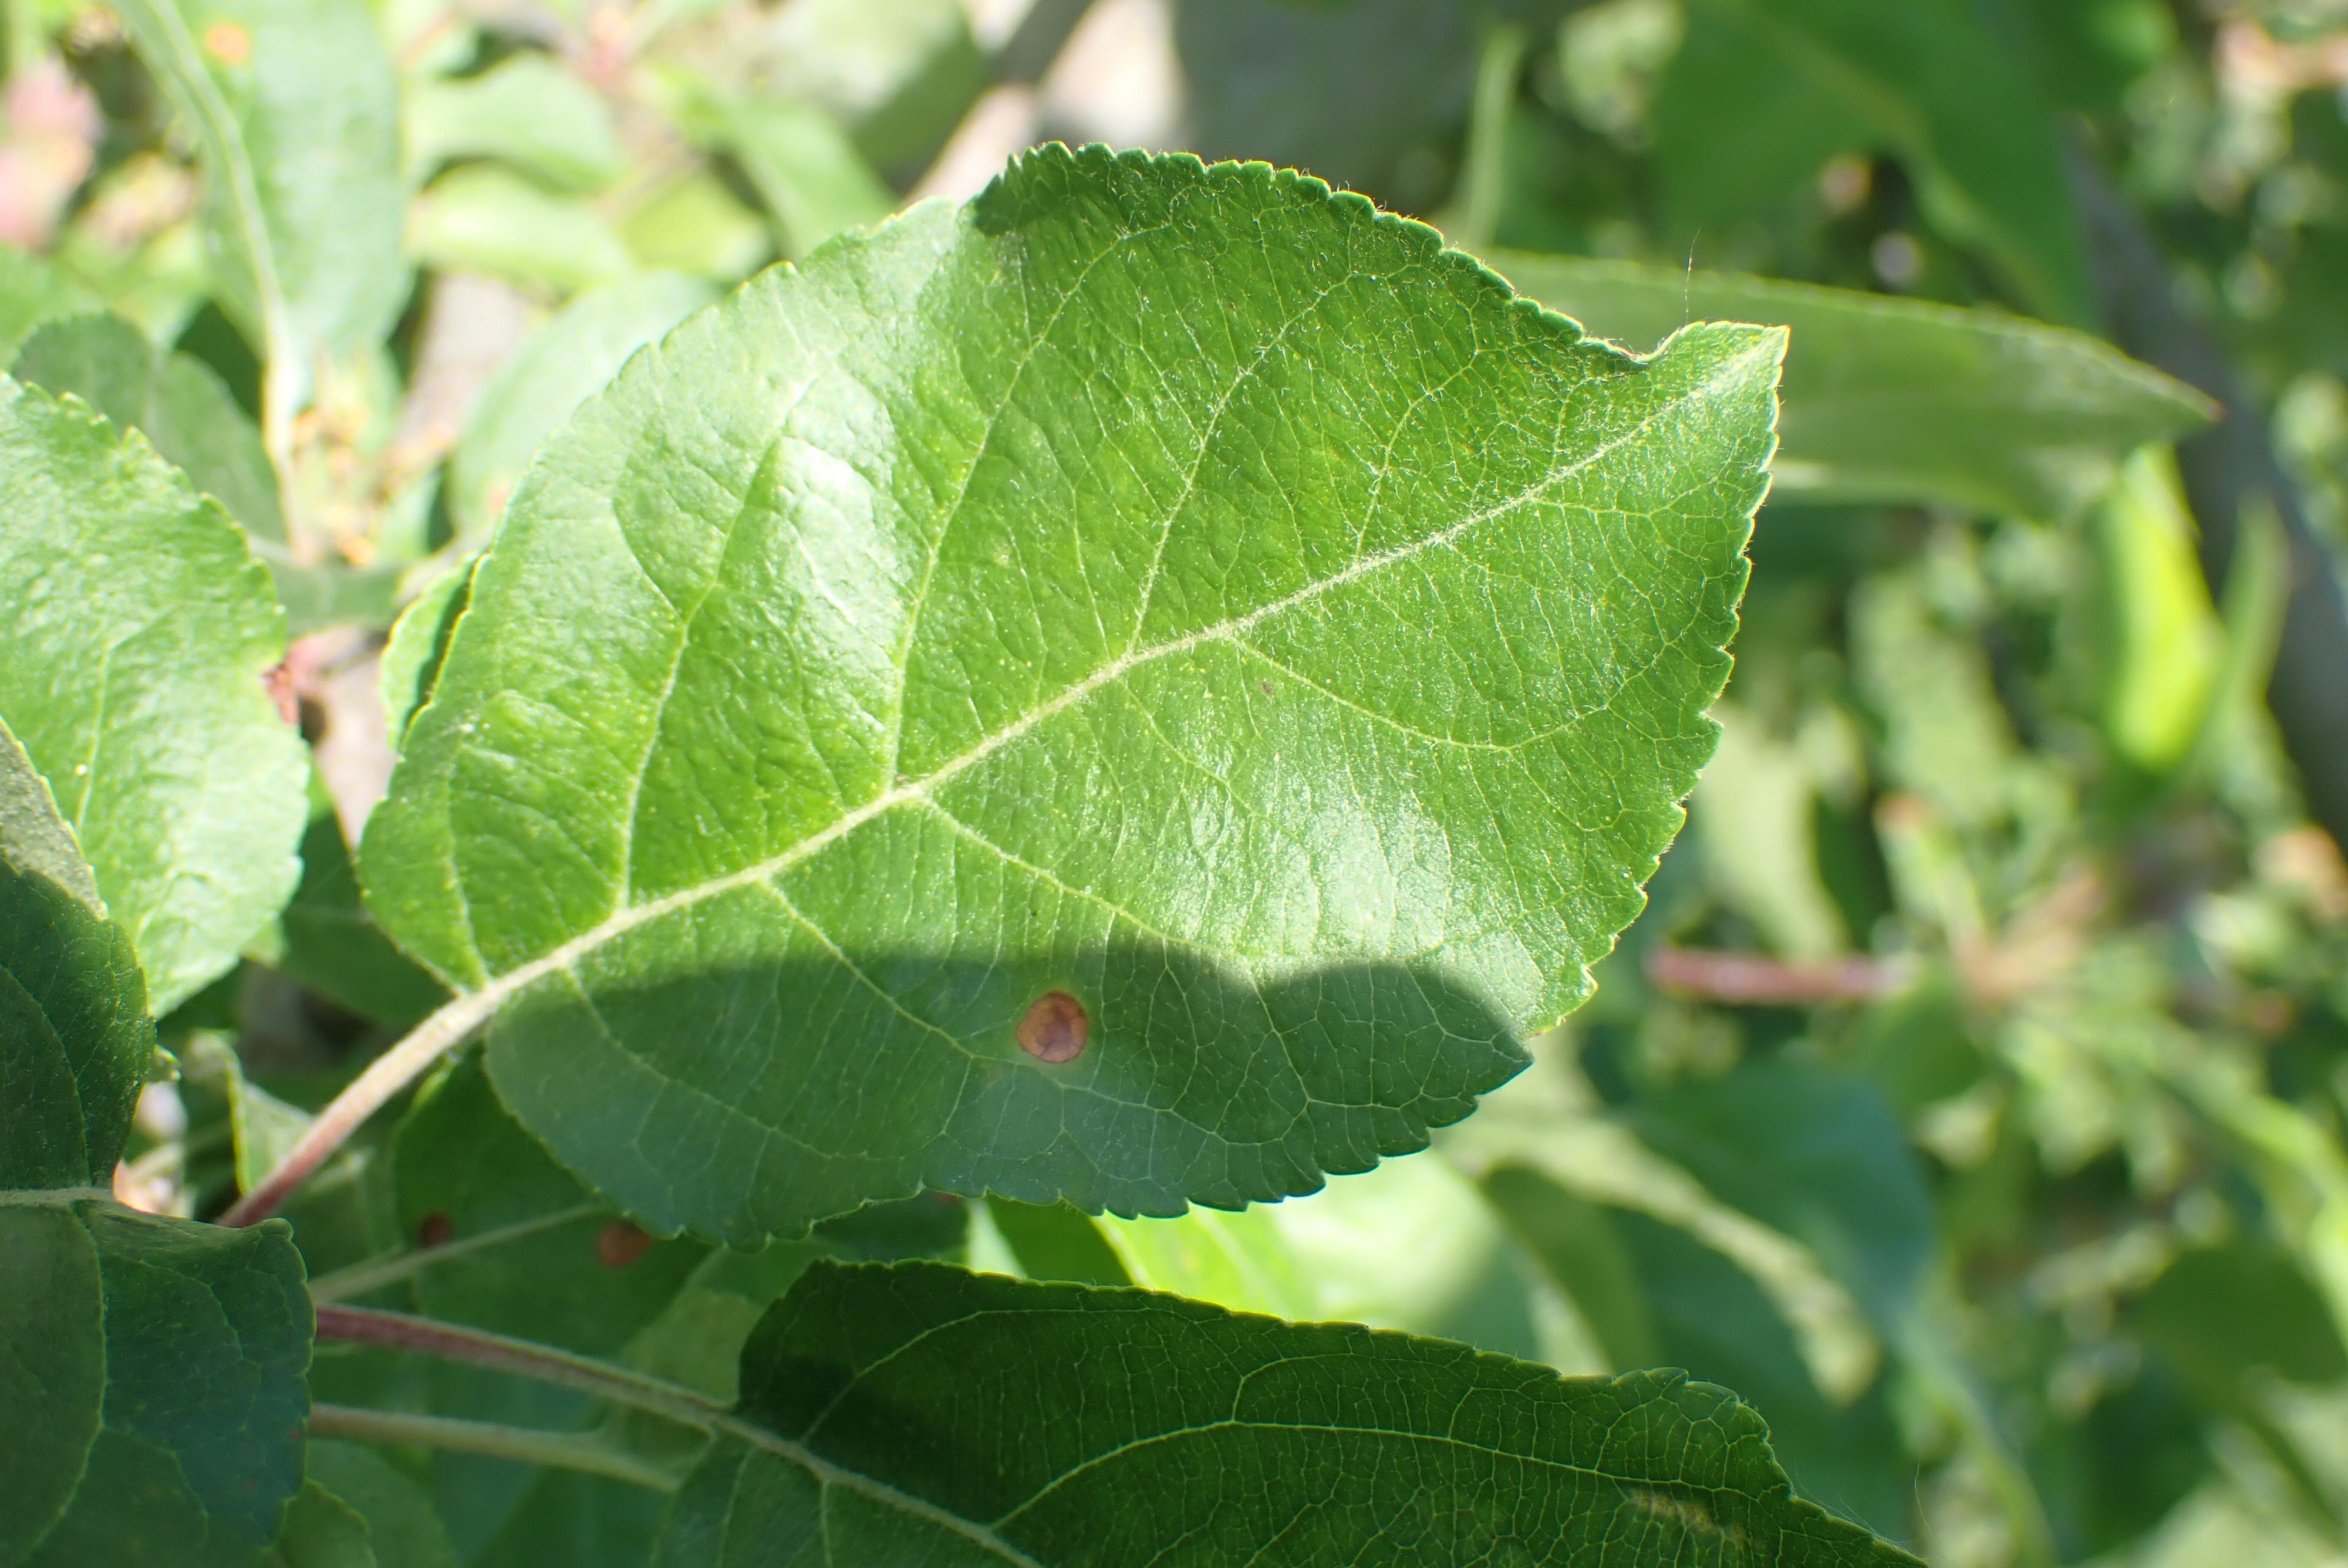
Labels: frog_eye_leaf_spot